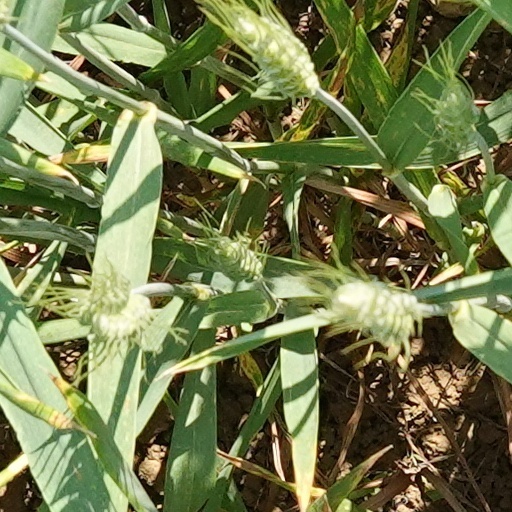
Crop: wheat